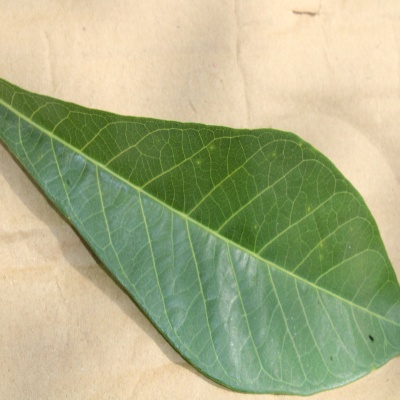
Crop: Cassava
Condition: healthy